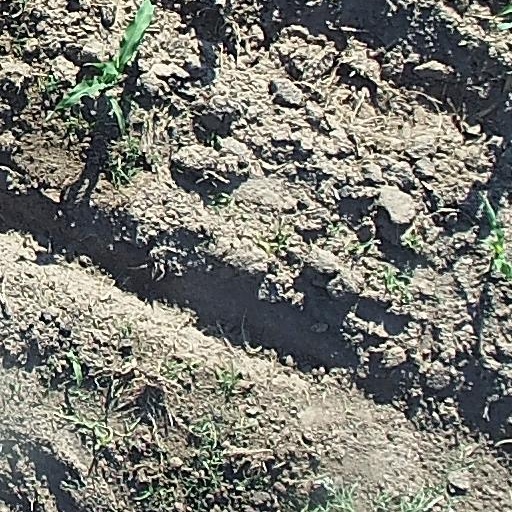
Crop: maize; corn